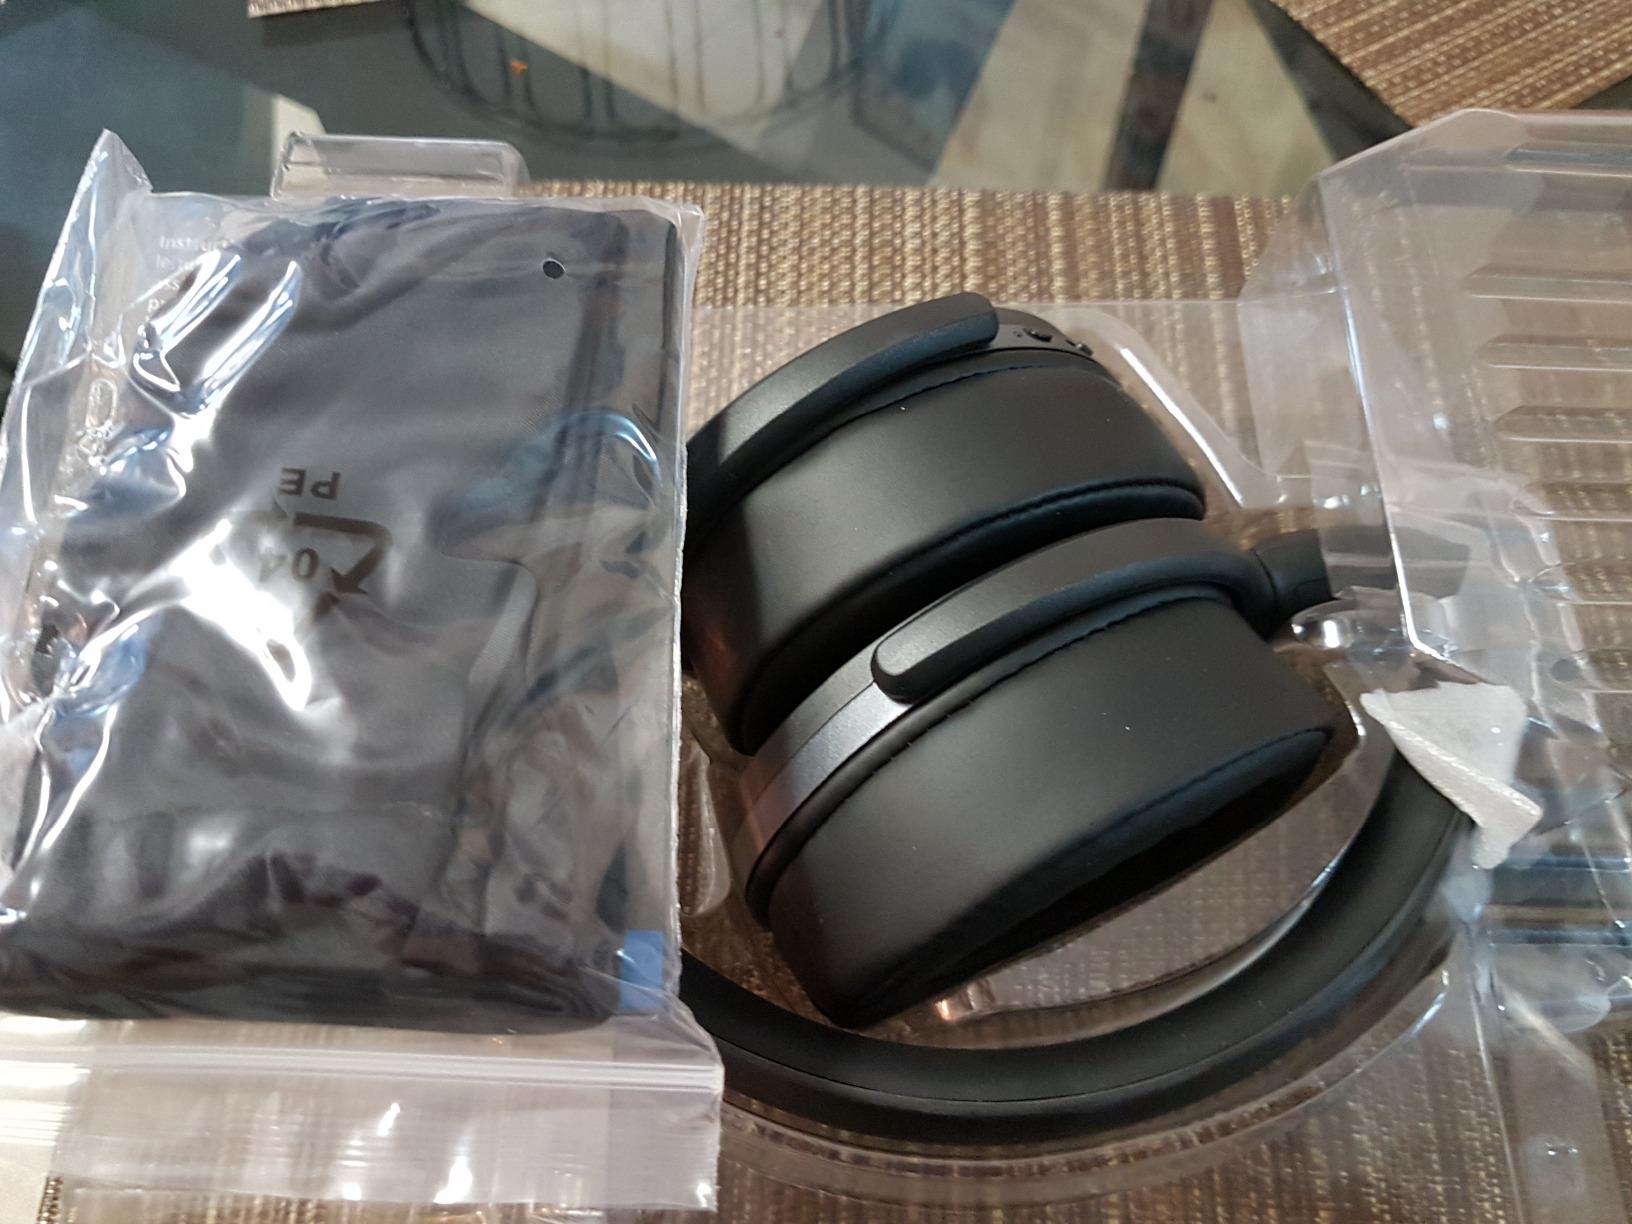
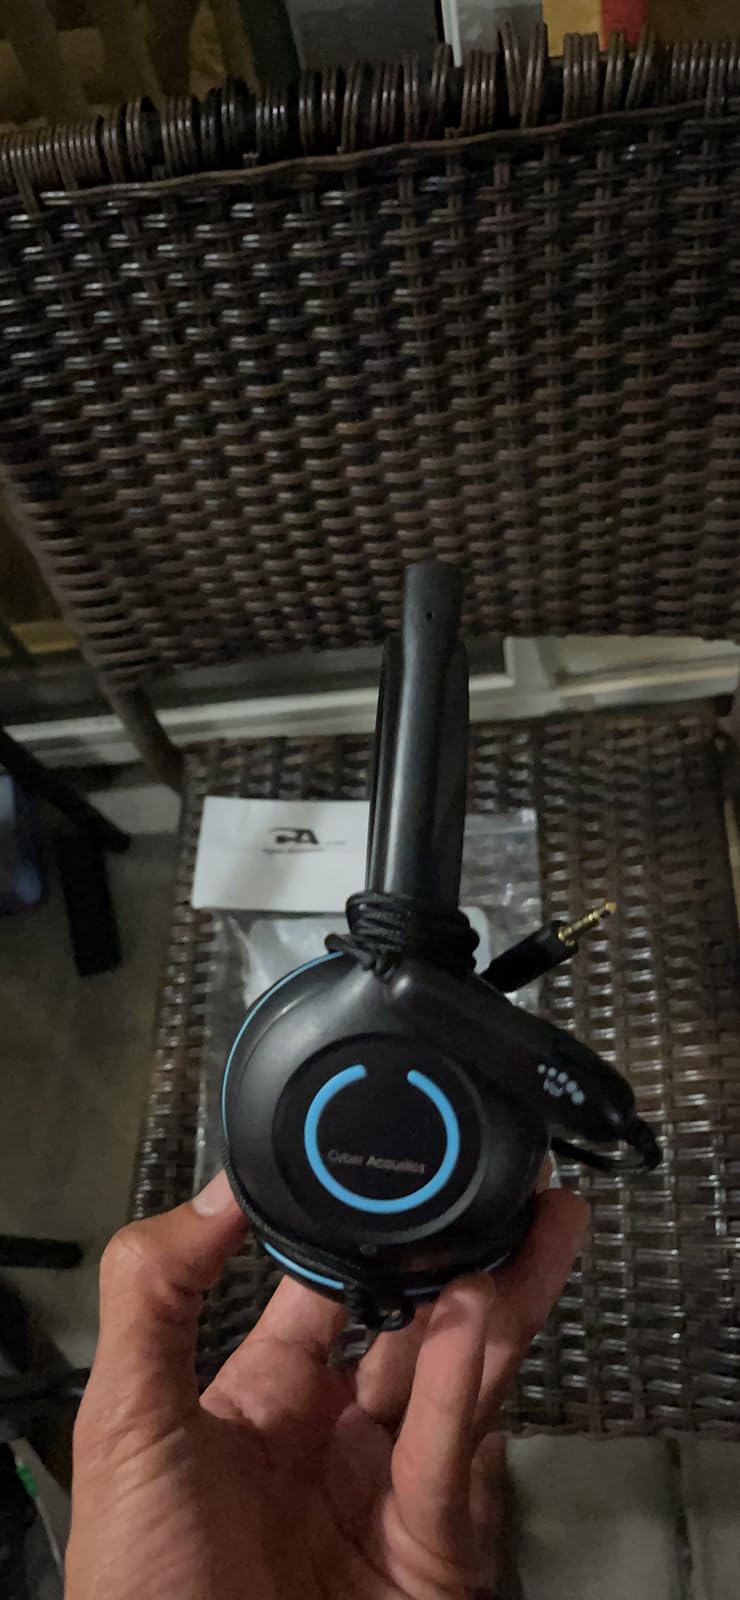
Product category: headphones
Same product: no